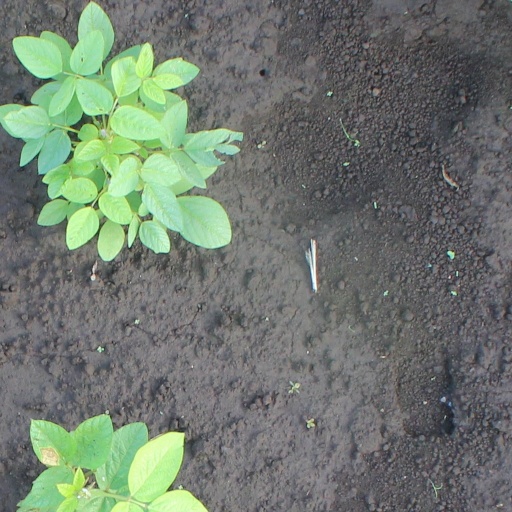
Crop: soybean